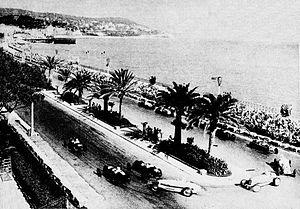
Le Grand prix automobile de Nice 1935.
Le Grand Prix automobile de Nice est une course automobile créée en 1932 et disparue en 1947. Elle se déroulait sur le front de mer niçois, passant sur la promenade des Anglais et dans le jardin Albert-Iᵉʳ. Après-Guerre, le circuit fut étendu jusqu'au quai des États-Unis.
Le Grand Prix automobile de Nice 1935 est un Grand Prix qui s'est tenu sur le circuit urbain de Nice le 18 août 1935.